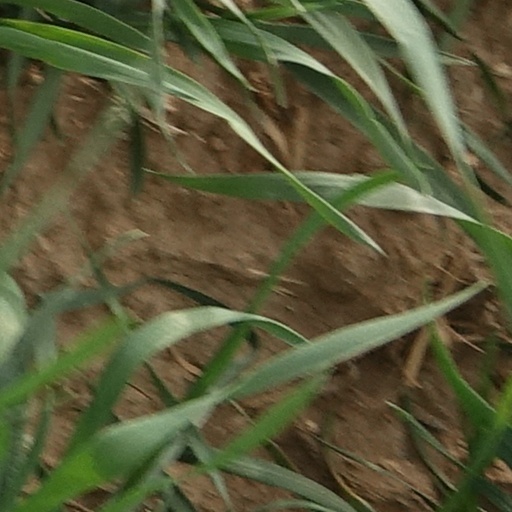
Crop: wheat